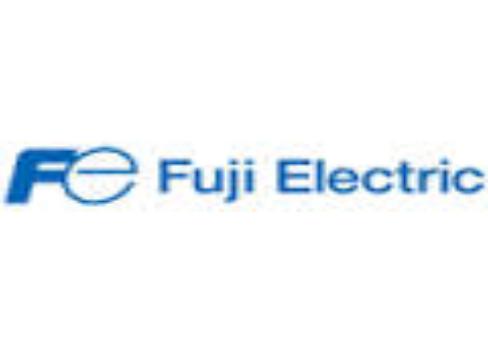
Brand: Fuji Electric
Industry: Electronic